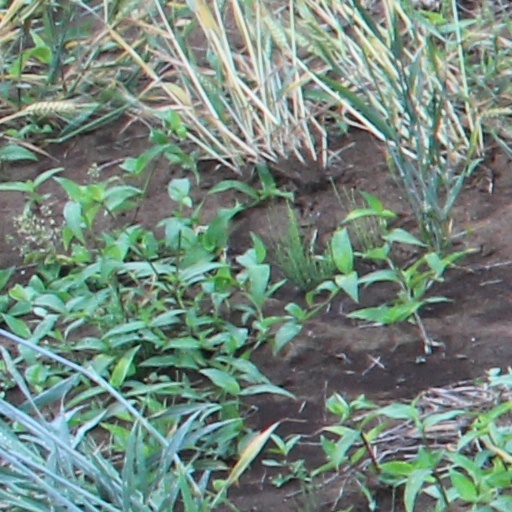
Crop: wheat